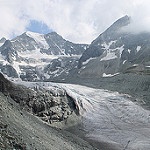
Label: glacier